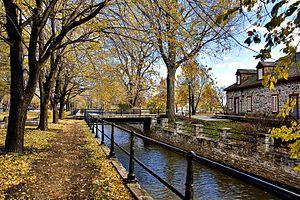
Montréal est un carrefour de l'est du Canada et du Corridor Québec-Windsor, offrant des liens aériens, routiers, ferroviaires et maritimes développés avec le reste de la province et du pays, ainsi qu'avec les États-Unis et l'Europe. Montréal est une métropole qui a pour particularité de se déployer sur un archipel au milieu du fleuve Saint-Laurent, une situation qui présente des contraintes particulières en termes de connectivité.